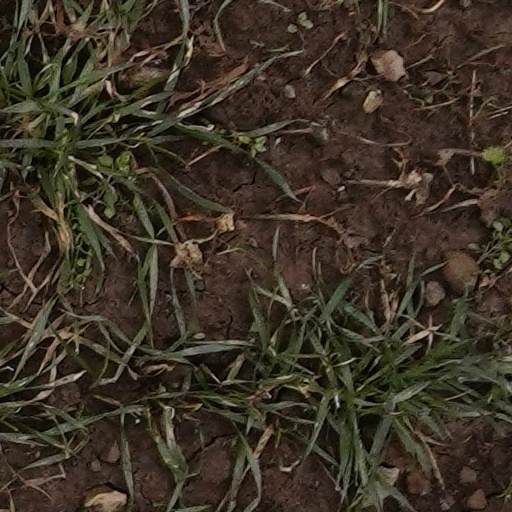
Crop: wheat